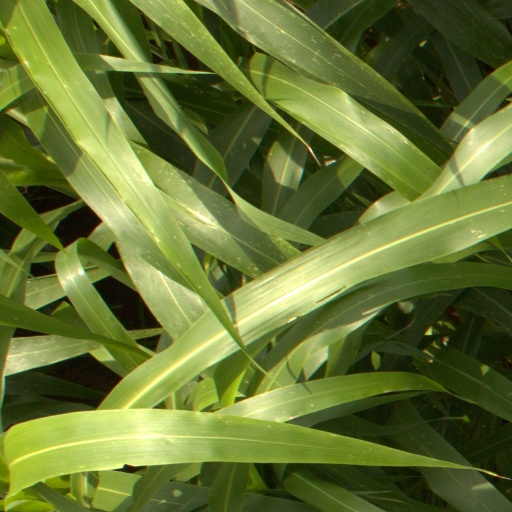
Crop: sorghum